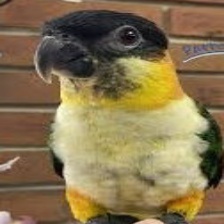
Species: BLACK HEADED CAIQUE
Scientific name: PIONITES MELANOCEPHALUS